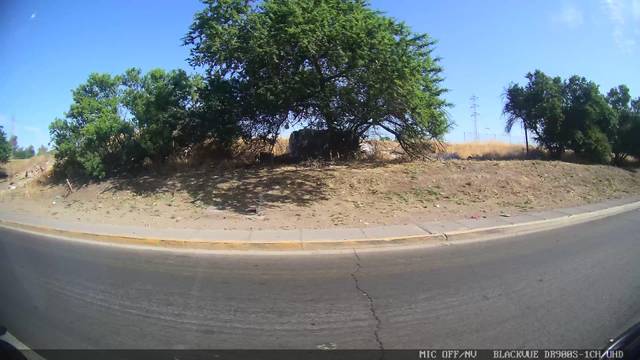
Region: Chile
Coordinates: -33.479, -70.697